Marina Tumas

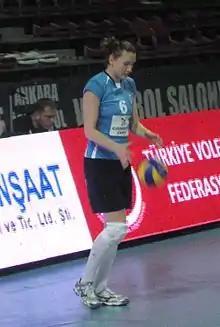

Marina Tumas (born September 17, 1984) is a Belarusian volleyball player. She is 188 cm. She plays for İller Bankası Team in Turkey.